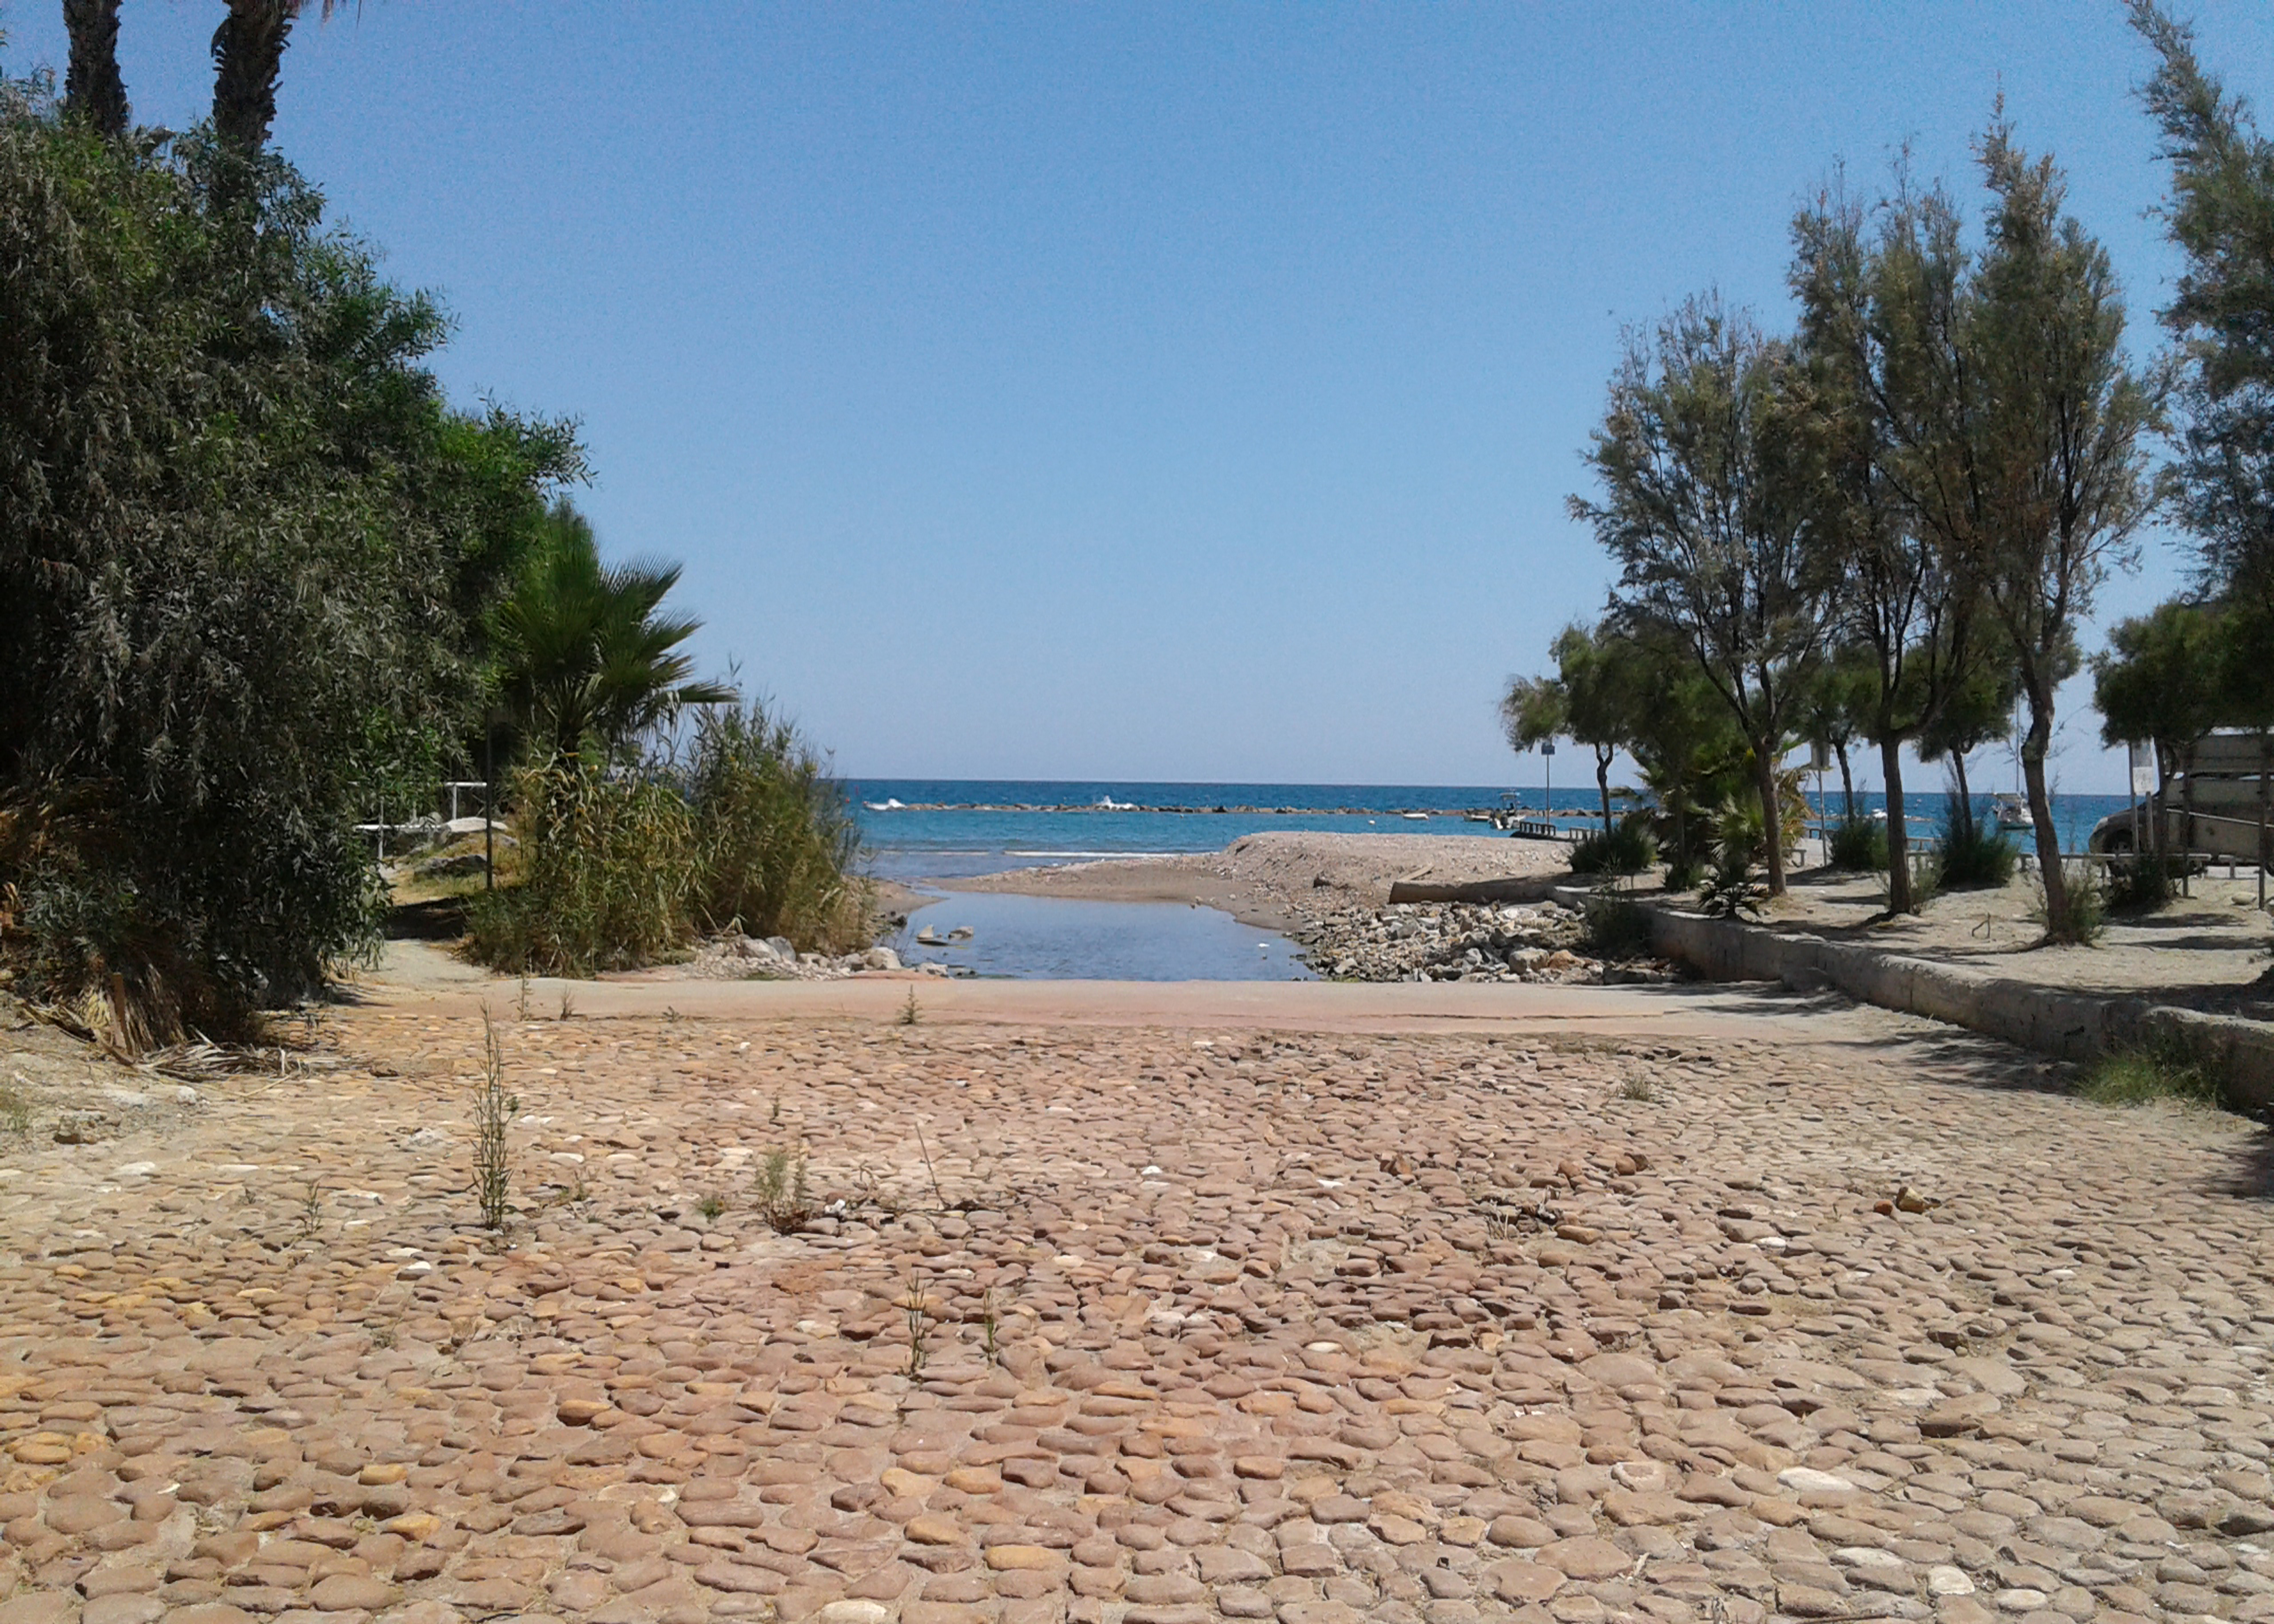
sky, sea, trees, within walking, water, water resources, plant community, ecoregion, plant, natural landscape, tree, land lot, coastal and oceanic landforms, vegetation, beach, bank, landscape, arecales, sand, shore, horizon, lake, road, coast, rock, geology, tropics, ocean, nature reserve, caribbean, soil, bay, reservoir, shrubland, inlet, headland, island, leisure, tourism, lacustrine plain, wind wave, trail, shoal, floodplain, Raised beach